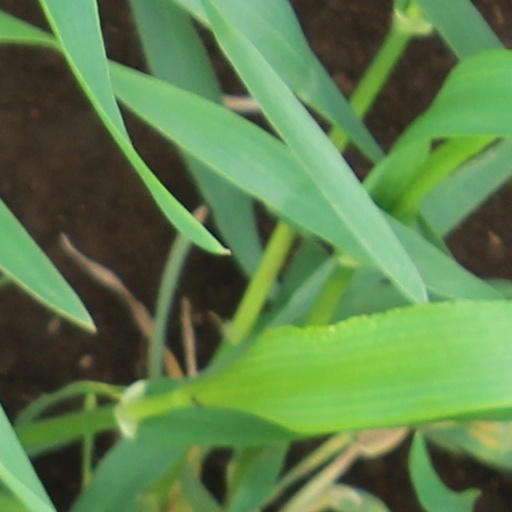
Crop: wheat